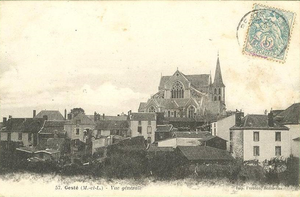
CPA ancienne du village de Gesté
L’église Saint-Pierre-aux-Liens est un lieu de culte catholique situé dans le village de Gesté, commune nouvelle de Beaupréau-en-Mauges.